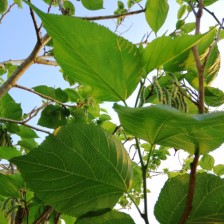
Variety: TaiwanMeacho